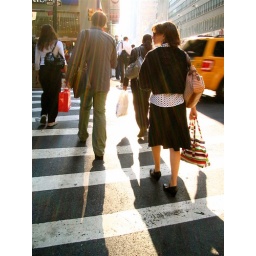
Stripes in the wild! I just loved her striped bag and polka-dotted shirt.Explored.